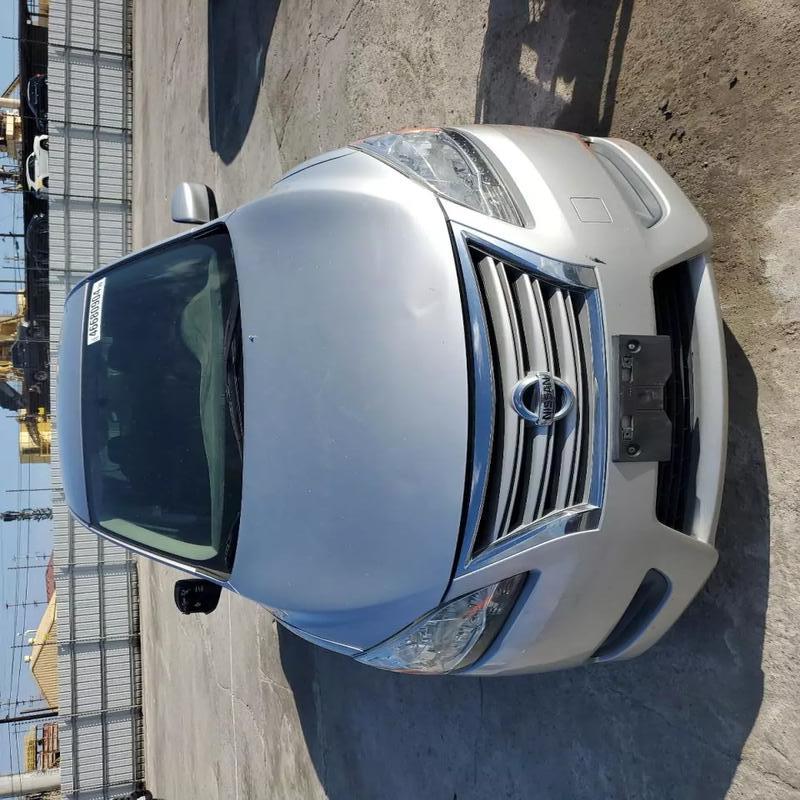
Aucun dommage détecté.
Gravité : aucun